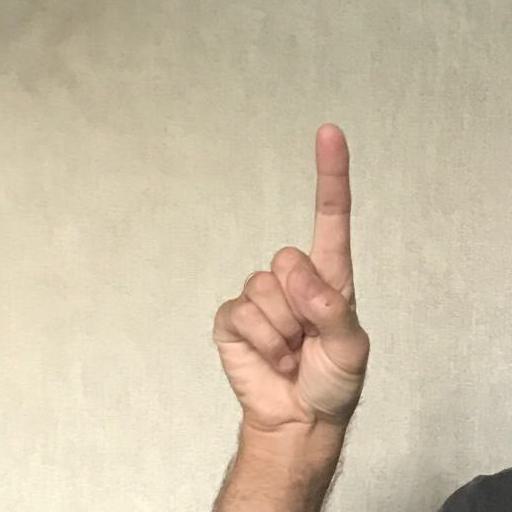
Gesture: one